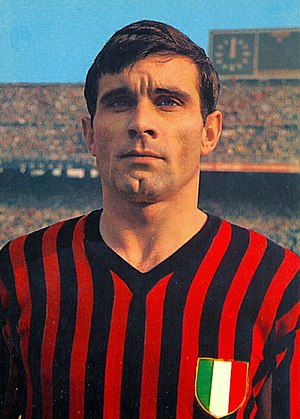
Angelo Anquilletti
Angelo Anquilletti var en italiensk fodboldspiller.